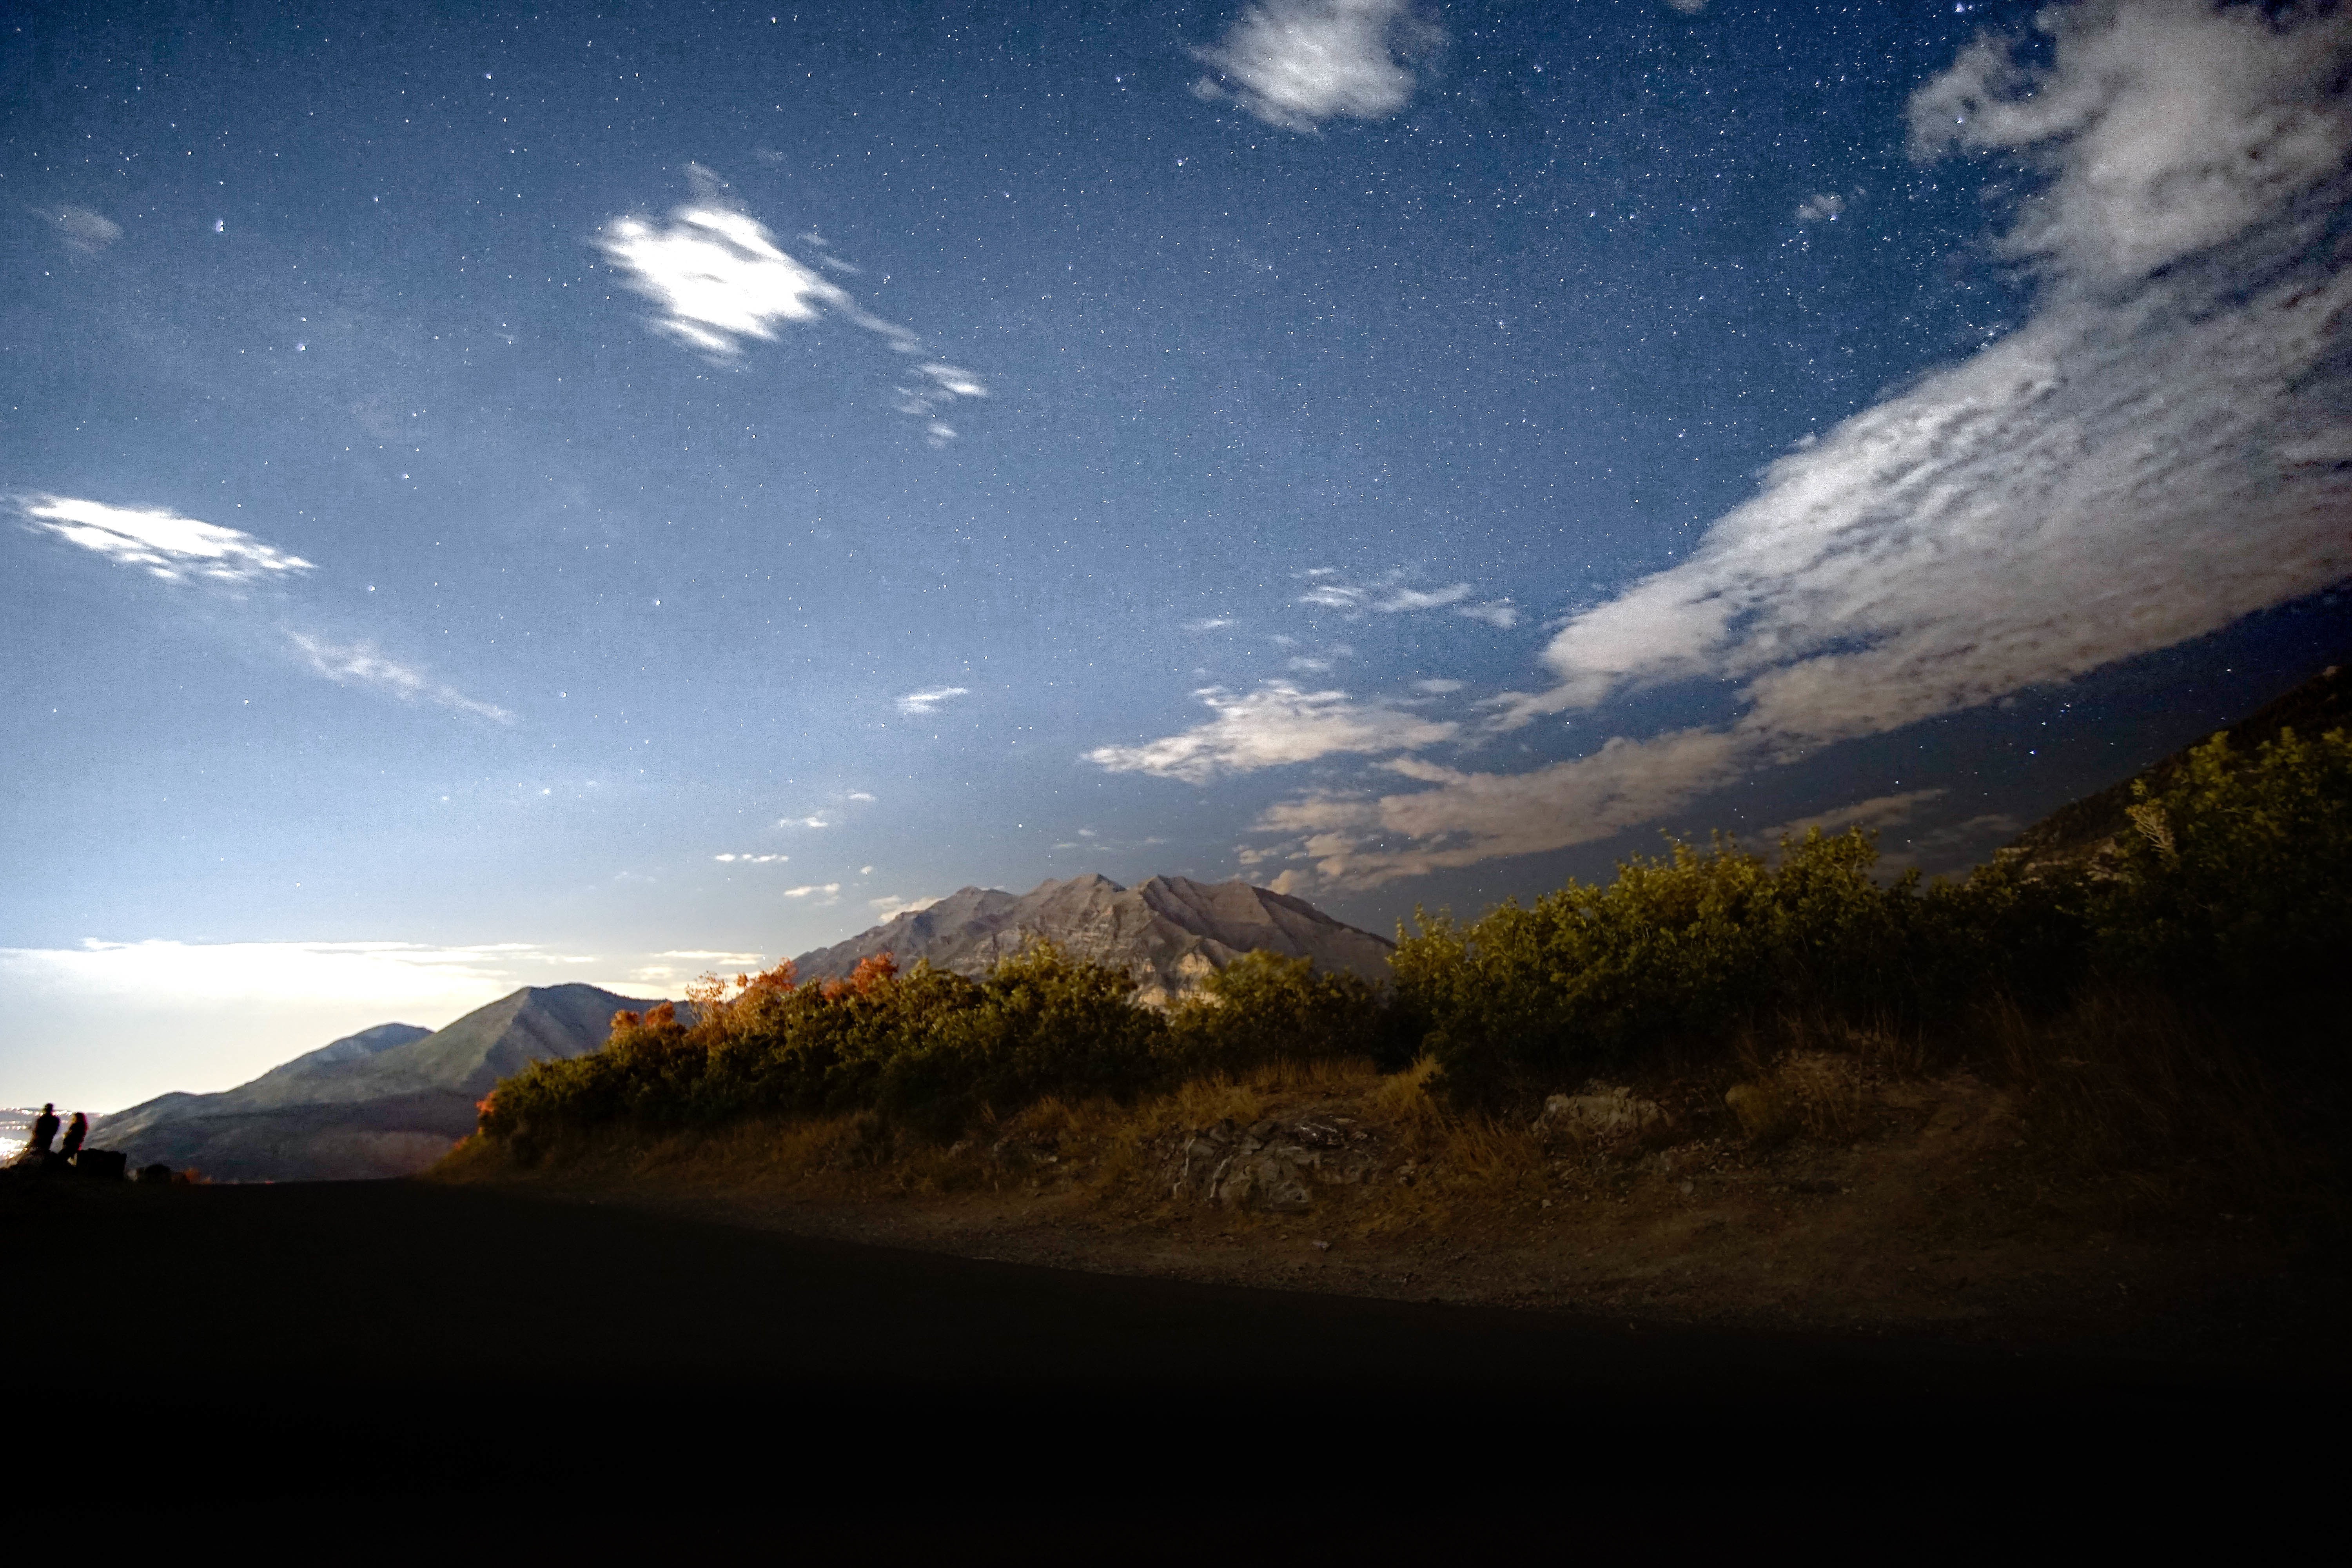
landscape, tree, nature, horizon, mountain, snow, light, cloud, sky, sun, sunrise, sunset, night, sunlight, morning, hill, dawn, atmosphere, mountain range, dusk, evening, reflection, darkness, astronomical object, meteorological phenomenon, atmospheric phenomenon, mountainous landforms